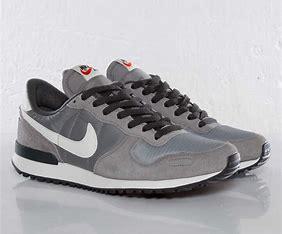
Brand: Nike
Model: Air Vortex